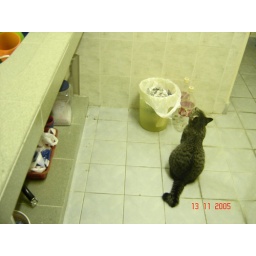
cat in the kitchen